Diocese of Novgorod

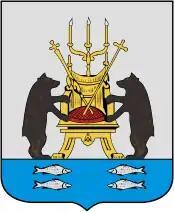
Novgorod the Great's Coat of Arms, depicting the archiepiscopal throne and staffs.

Politically the archbishop of Novgorod grew in power during Novgorod's period of independence, traditionally 1136 to 1478, until just before the Mongol Invasion (1237–1240) and then fell into decline until about the archiepiscopate of Vasilii Kalika (1330–1352). It then continued to grow in power into the early fifteenth century. During this time, the archbishops carried out a number of important political functions: they headed embassies to bring peace and ransom captives, they patronized civil (as opposed to ecclesiastical) construction projects such as the Detinets (Kremlin) in Novgorod, the fortress at Orekhov (also known as Oreshek) that was rebuilt in stone by Vasilii Kalika in 1352, the city walls built around Novgorod in the 1330s, and so forth. They administered the ecclesiastical courts, which in Novgorod adjudicated cases that elsewhere in the Orthodox world were left to secular courts; they signed treaties on behalf of the city; they oversaw standards of weights and measures in the city marketplace; their vicars may have administered outlying districts, such as Staraya Ladoga; and they generally shared decision-making with the boyars who ran the city.